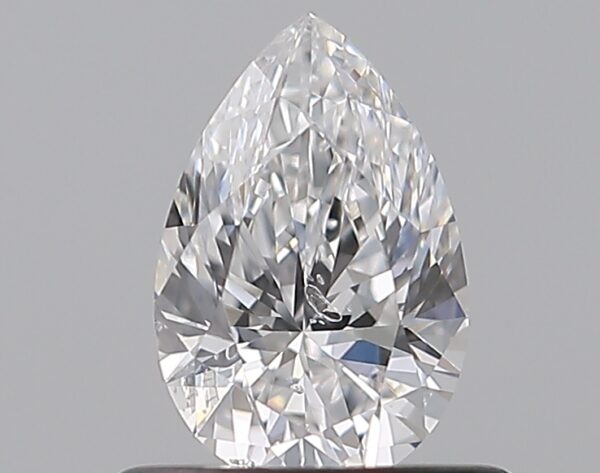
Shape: pear
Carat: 0.51
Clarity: SI2
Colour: E
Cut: EX
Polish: VG
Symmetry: GD
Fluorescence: F
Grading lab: GIA
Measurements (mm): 6.76 x 4.45 x 2.84